J. Clement Vaz

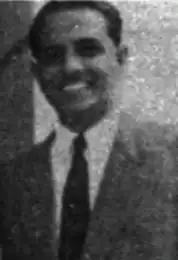
Vaz at Teen Murti Bhavan in 1959

J. Clement Vaz was an Indian writer, best known for publications like "Yoga Today" (1971) and "Profiles of Eminent Goans, Past and Present" (1997). He served as the secretary of the Bombay Chapter of World Conference of Religions and Peace at New Delhi and New York City. He was the director in Oriental Methods of Meditation at the Centre for Indian and Inter-Religious Studies (CIIS) in Rome and was also the secretary of the International Board of Yoga in Bombay.